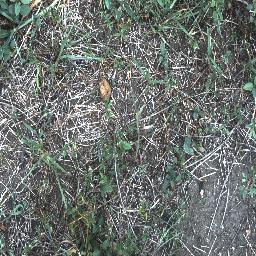
Label: negative